1937 Fleischer Studios strike

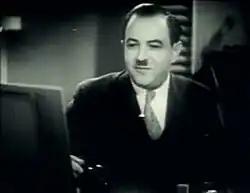
Max Fleischer, cofounder and president of Fleischer Studios, in 1934

In 1929, the animation studio Fleischer Studios was established by brothers Max and Dave Fleischer, who served as the company's president and vice president, respectively. The brothers had been notable pioneers in the early American animation industry, and their new company was founded to produce cartoons to be distributed by Paramount Pictures.